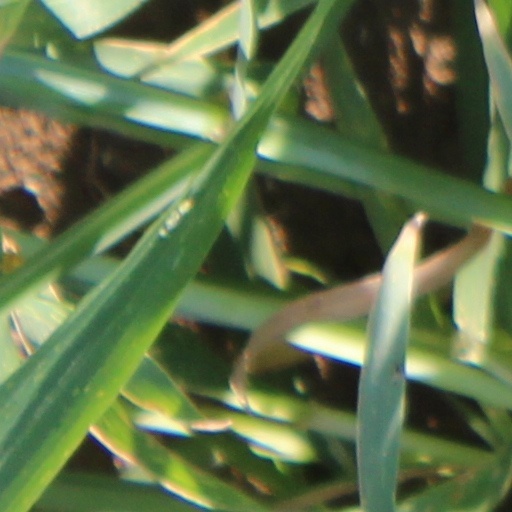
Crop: wheat